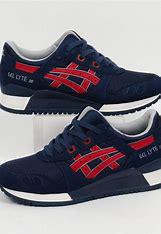
Brand: Asics
Model: Gel Lyte 3